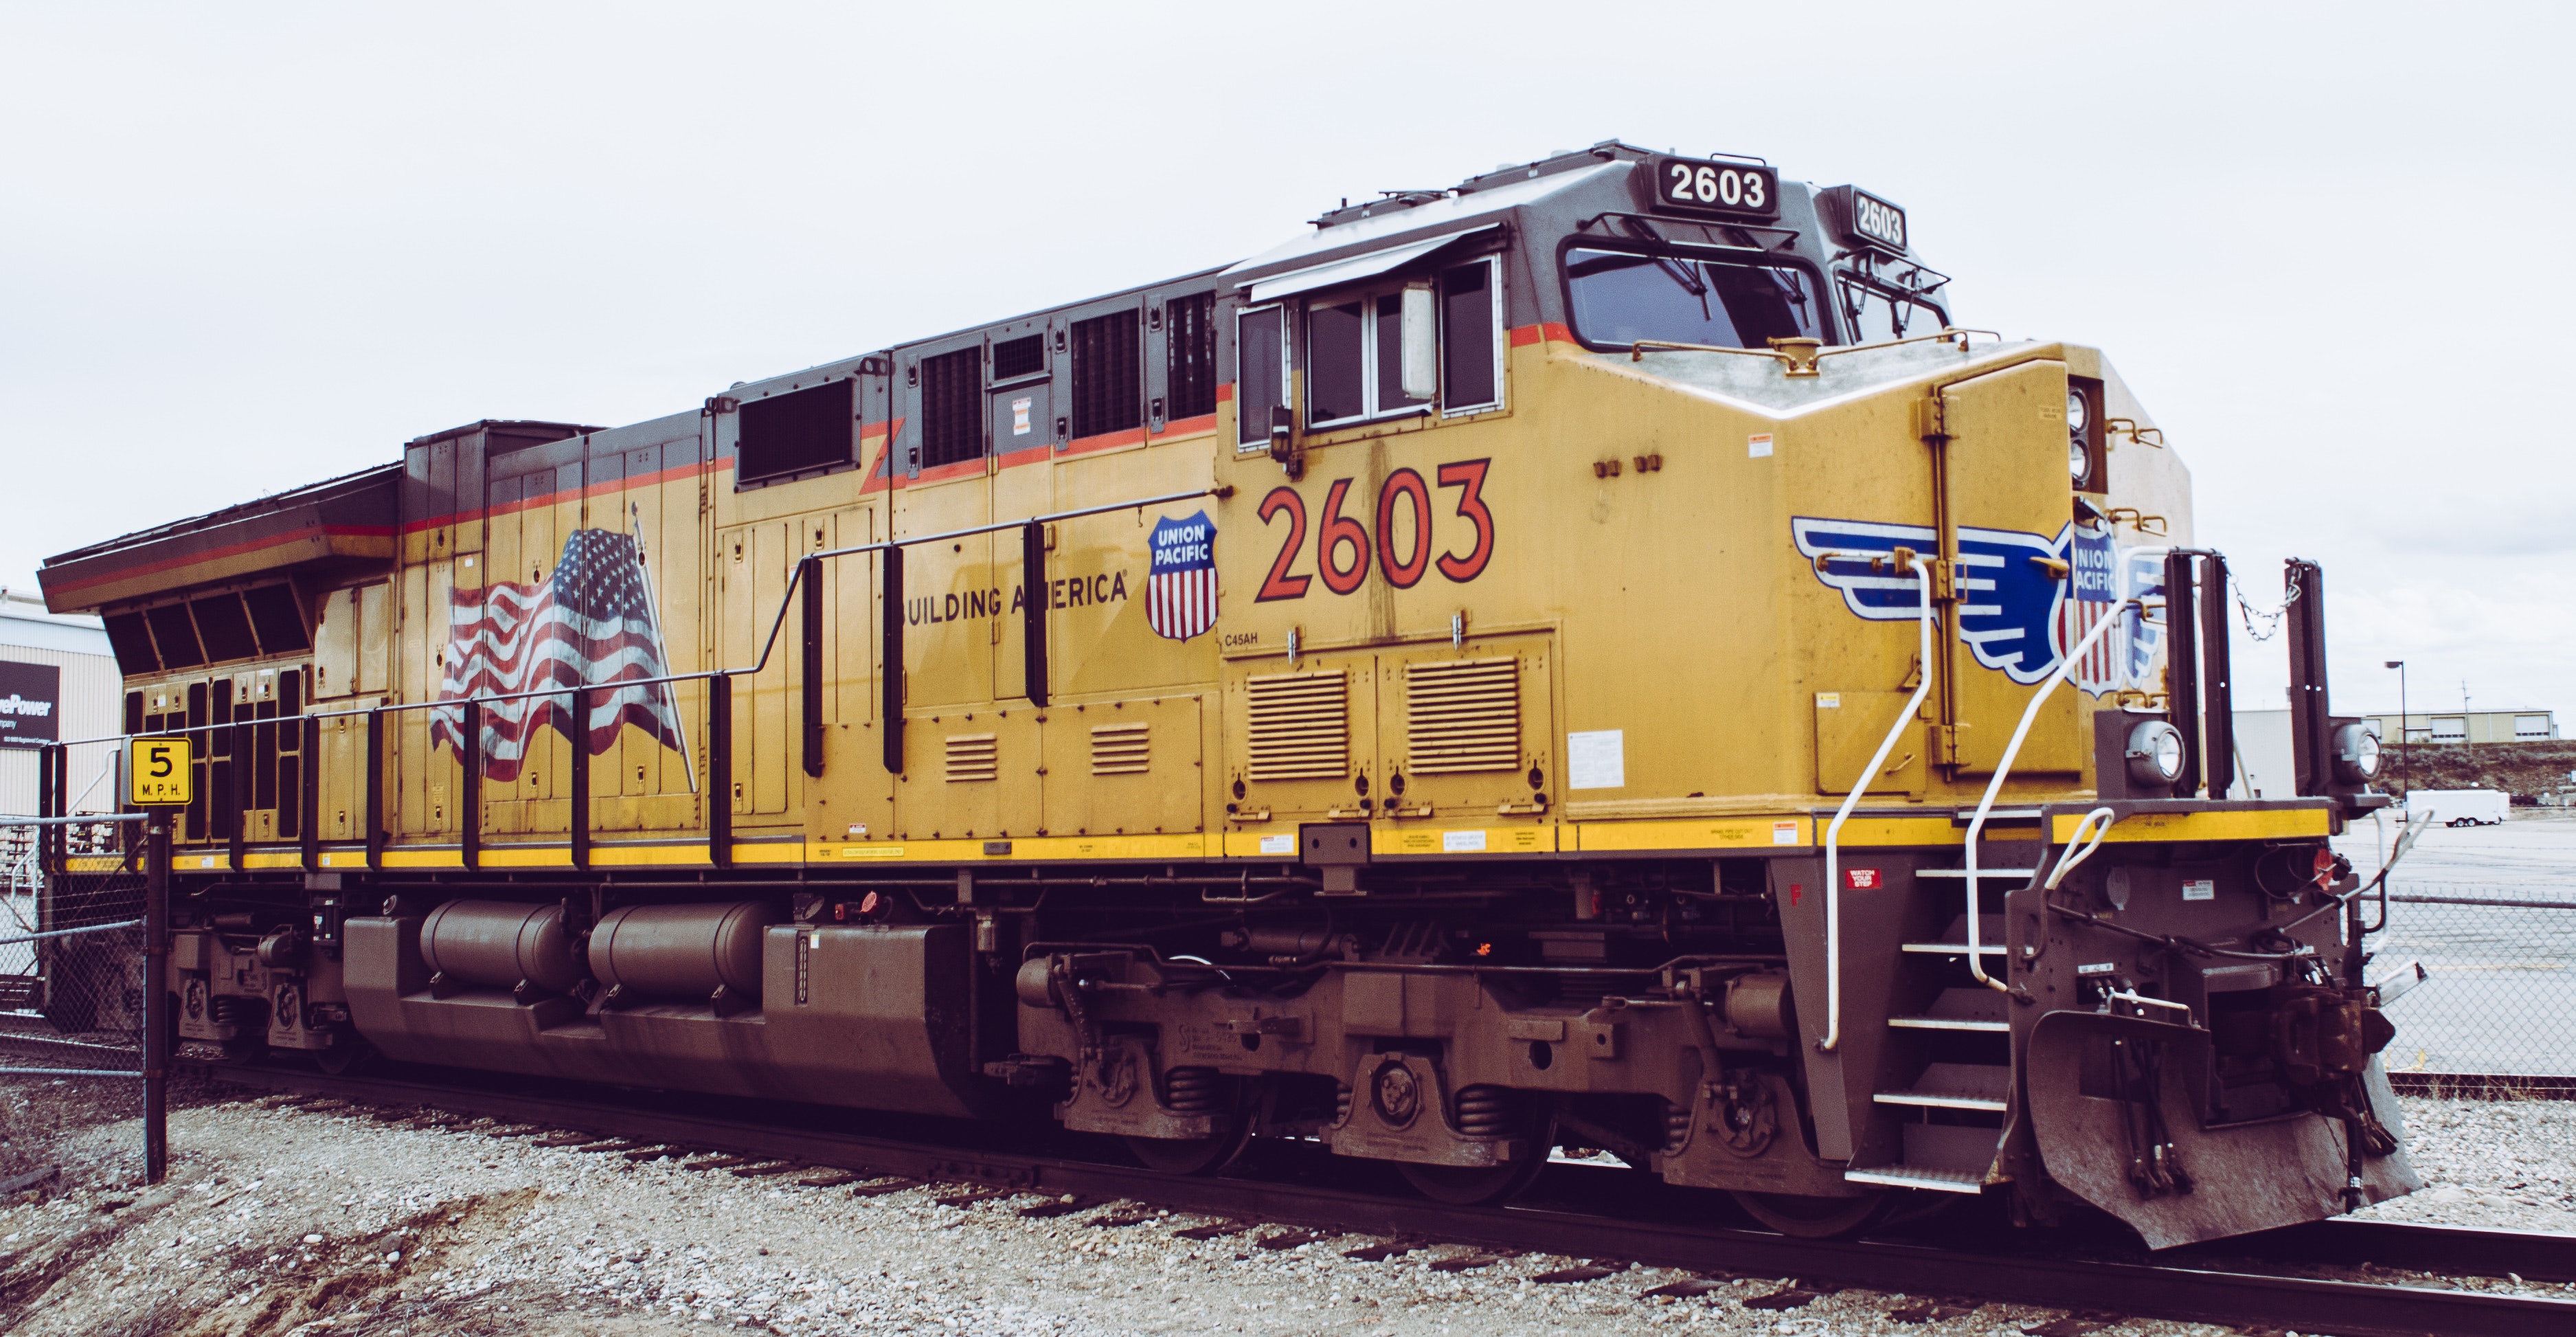
vehicle, transport, locomotive, train, railway, rolling stock, mode of transport, track, public transport, rolling, iron, railroad car, electricity, metal, electrical supply